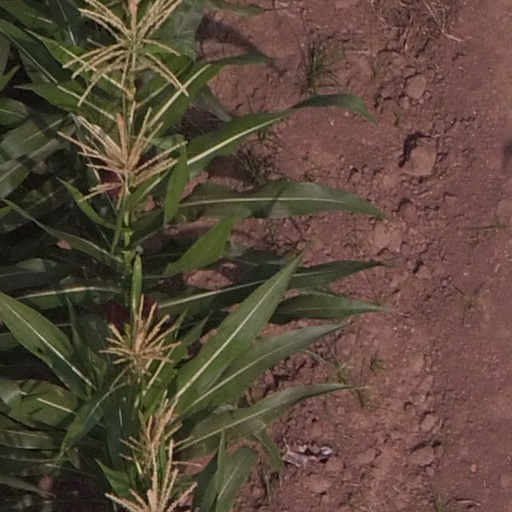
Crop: maize; corn